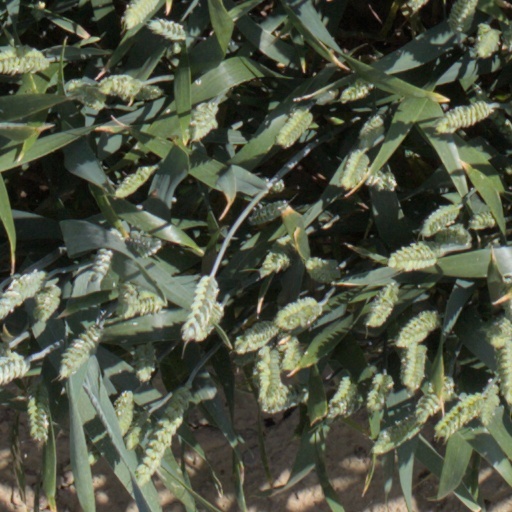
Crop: wheat